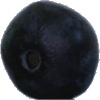
Label: Blueberry 1